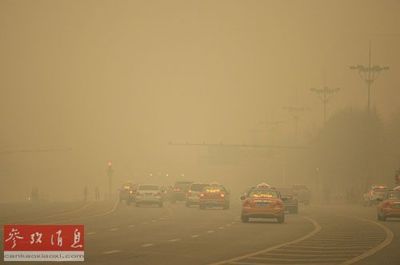
Weather: foggy or hazy